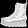
Label: Ankle boot